Purnima (Bangladeshi actress)

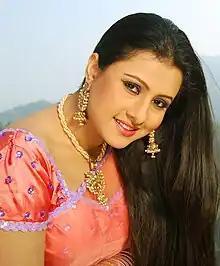
Purnima in 2008

Dilara Hanif Rita (born 1981), known by her stage name Purnima, is a Bangladeshi film actress. Her notable films are "Moner Majhe Tumi" (2003), "Megher Pore Megh" (2004), "Shuva" (2005), "Hridoyer Kotha" (2006), and "Akash Chonya Valobasha" (2008). She won the Bangladesh National Film Award for Best Actress in 2010.